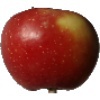
Label: braeburn_apple